Ford Mustang SSP

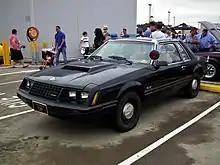
1982 Ford Mustang Coupe that was a former California Highway Patrol car

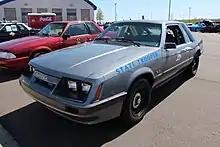
1985 Ford Mustang SSP 5.0 Coupe Kentucky State Police State Trooper car

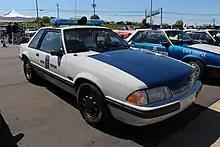
1989 Ford Mustang SSP Coupe Alabama State Police State Trooper car

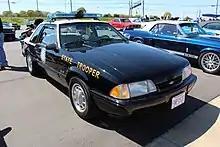
1992 Ford Mustang SSP Coupe owned by Florida Highway Patrol

It is estimated that nearly 15,000 of these special units were made from 1982 until their discontinuation in 1993 for over 60 law enforcement organizations and government agencies. Their roles ranged from general patrol to pursuit units, with some used in special duties like drug interdiction to academy training units. Several units were specially tasked to help land the Lockheed U-2 Spyplane.